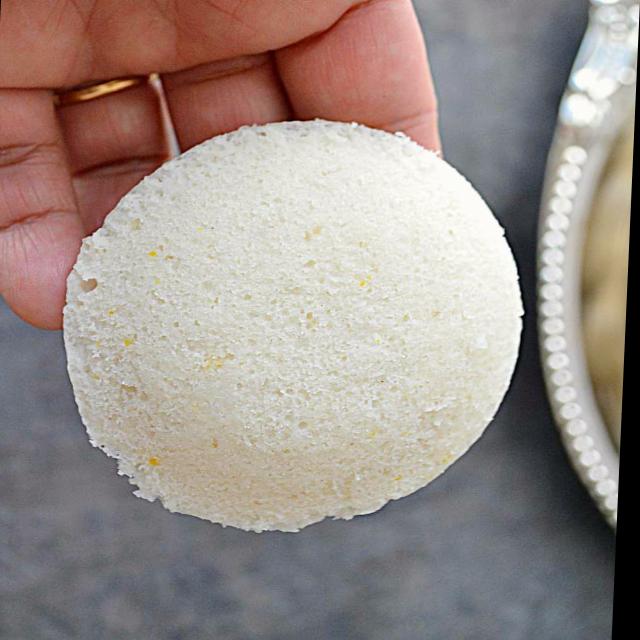
Dish: idli